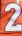
Number: 2